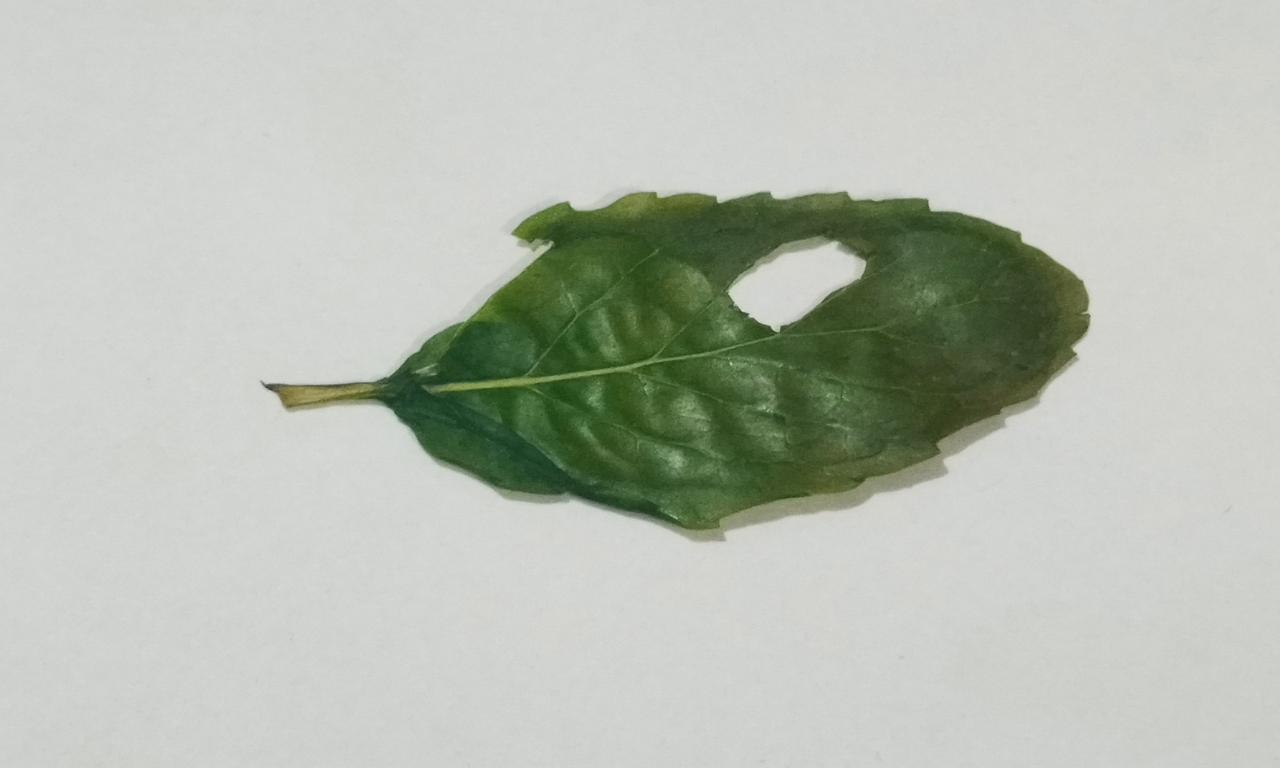
Label: Dried